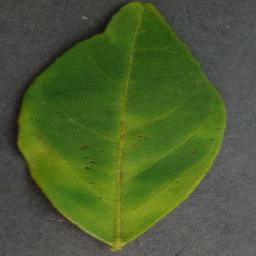
Label: Orange___Haunglongbing_(Citrus_greening)